Everett Shelton

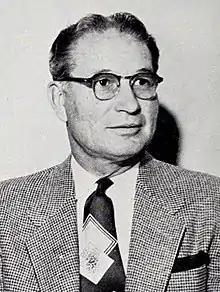
Shelton in 1955

Everett F. Shelton (May 12, 1898 – April 16, 1974) was an American basketball coach in the 1940s and 1950s. Shelton played quarterback for the Phillips University football team. The Cunningham, Kansas native coached 46 years at the high school, college and Amateur Athletic Union (AAU) levels and compiled an 850–437 record. He is mostly known for coaching the Wyoming Cowboys men's basketball team from 1939 to 1959. While at Wyoming, Shelton had a record of 328 wins and 201 losses for a .620 winning percentage. He guided the Cowboys to eight Mountain States / Skyline Conference championships and seven NCAA Tournament appearances. During his career, he was President of the National Association of Basketball Coaches. He was elected to the Naismith Memorial Basketball Hall of Fame in 1980.